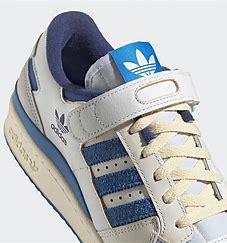
Brand: adidas
Model: originals Adidas Originals Forum